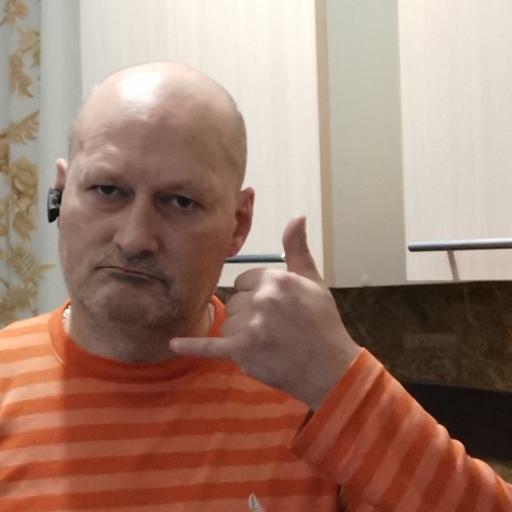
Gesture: call